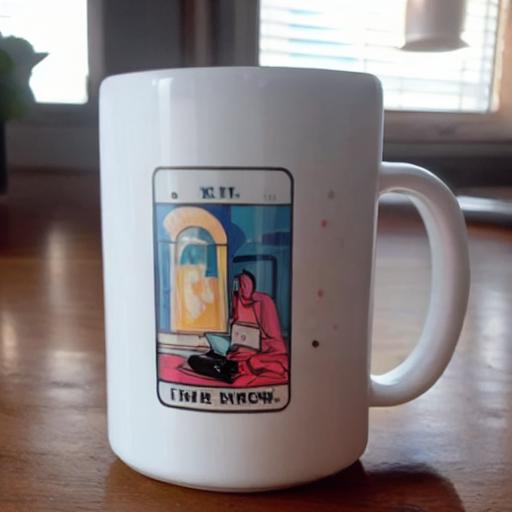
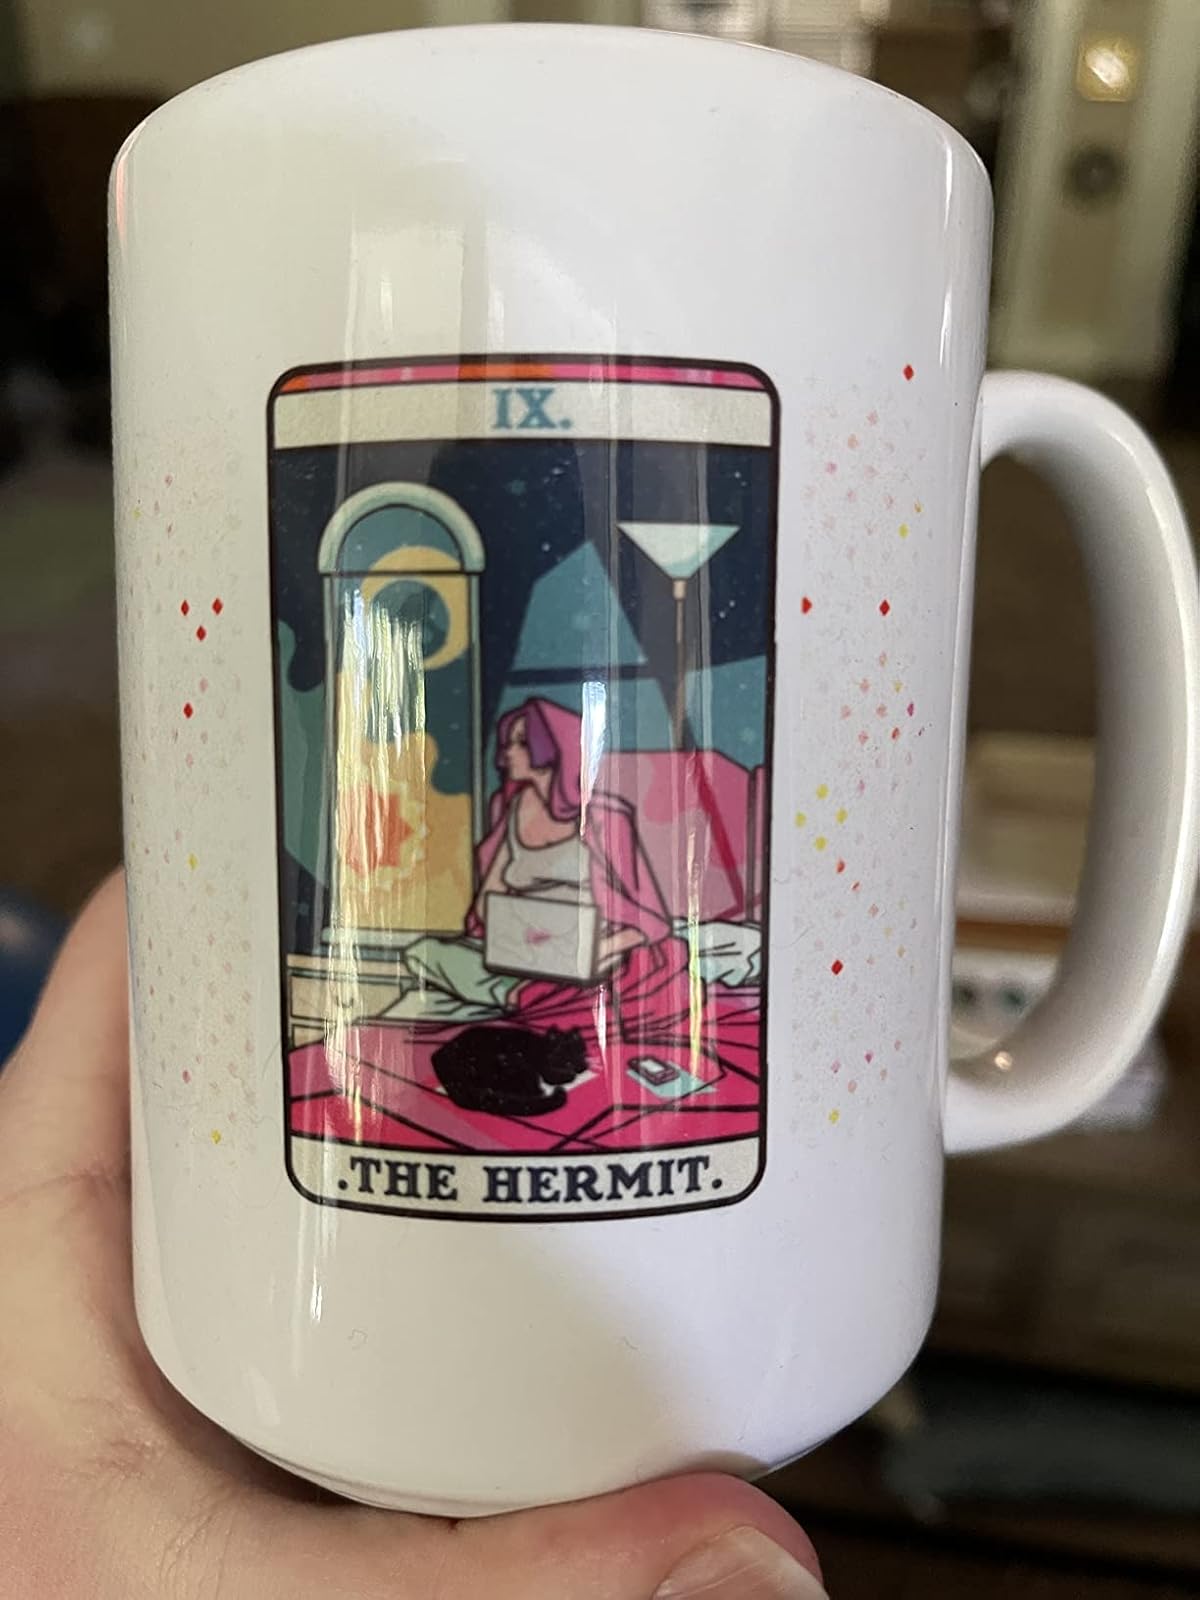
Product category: items_mug
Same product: no